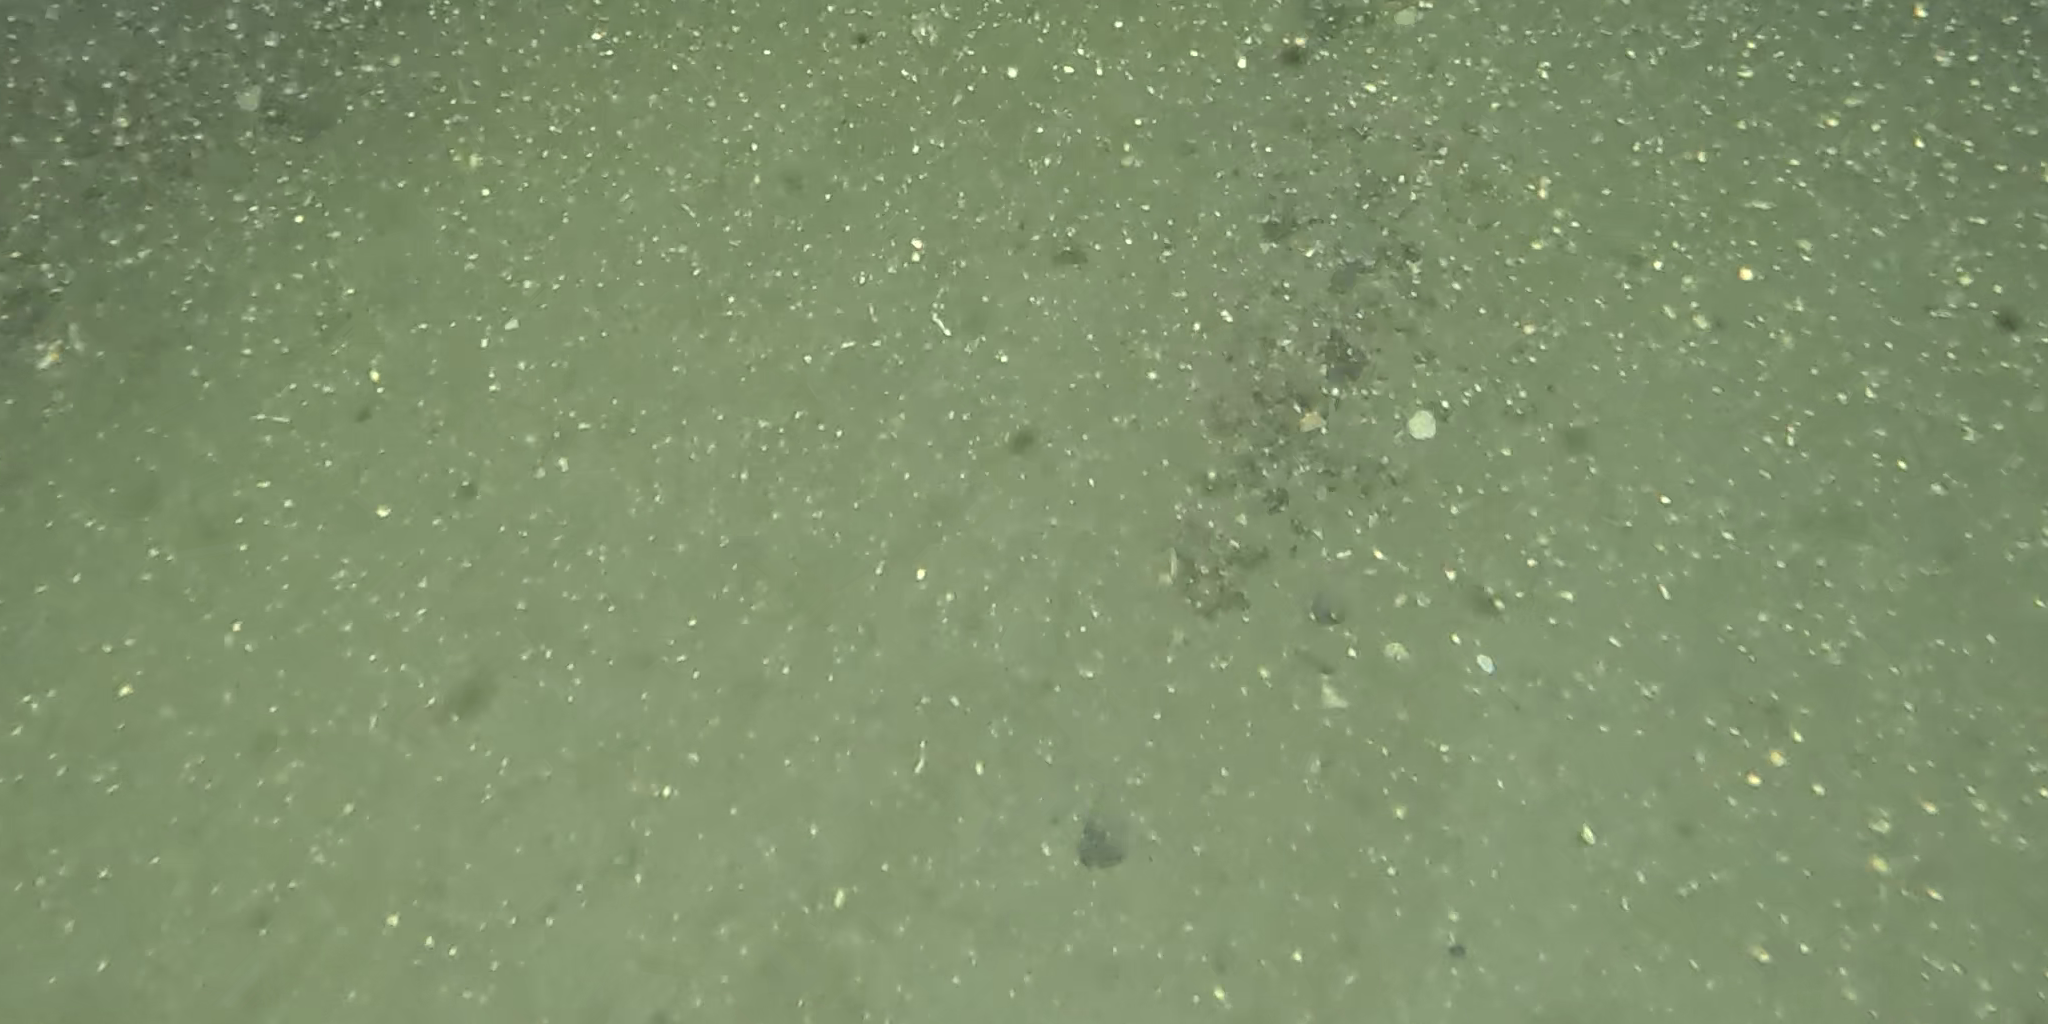
Seabed habitat: sand